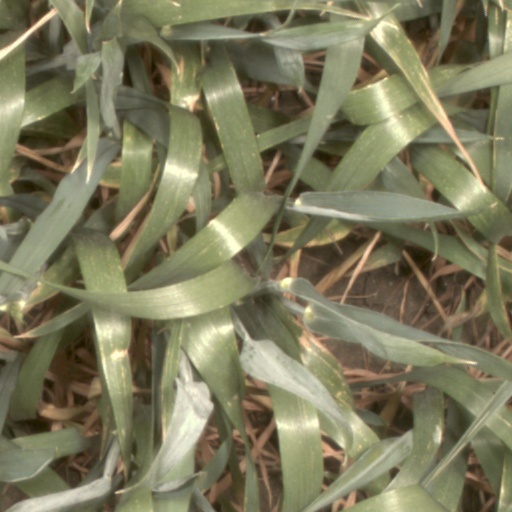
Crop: wheat